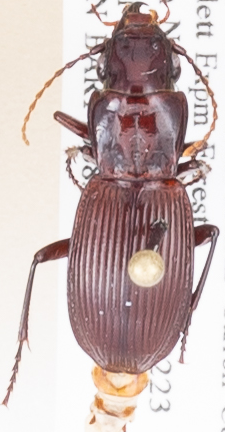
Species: Pterostichus rostratus
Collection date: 2018-07-11
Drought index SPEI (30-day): -0.288
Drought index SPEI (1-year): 0.048
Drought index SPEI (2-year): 0.39